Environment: real
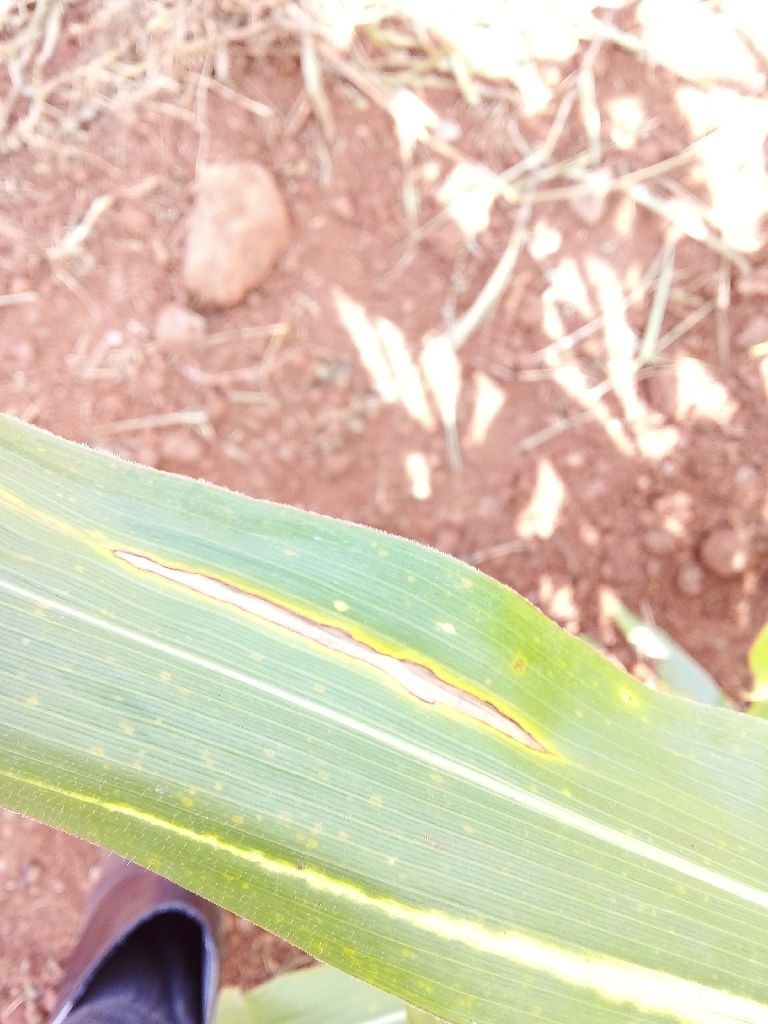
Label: northern_corn_leaf_blight